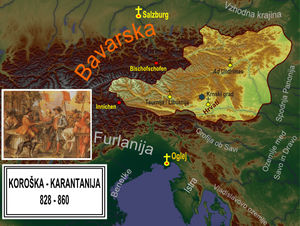
Cet article donne la liste des margraves de Carantanie et des ducs de Carinthie, un État autonome du Saint-Empire romain germanique créé par l'empereur Othon II en 976. Jusqu'en 1151, les ducs de Carinthie gouvernent également la marche de Vérone en union personnelle. Sous le règne de la maison de Habsbourg à partir de l'année 1335, le duché de Carinthie est uni avec la Styrie et la Carniole à l'espace fermé de l'Autriche intérieure au sein des territoires héréditaires des Habsbourg.